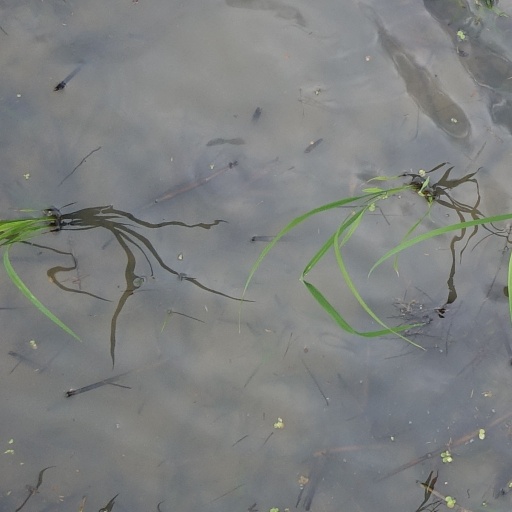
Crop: rice